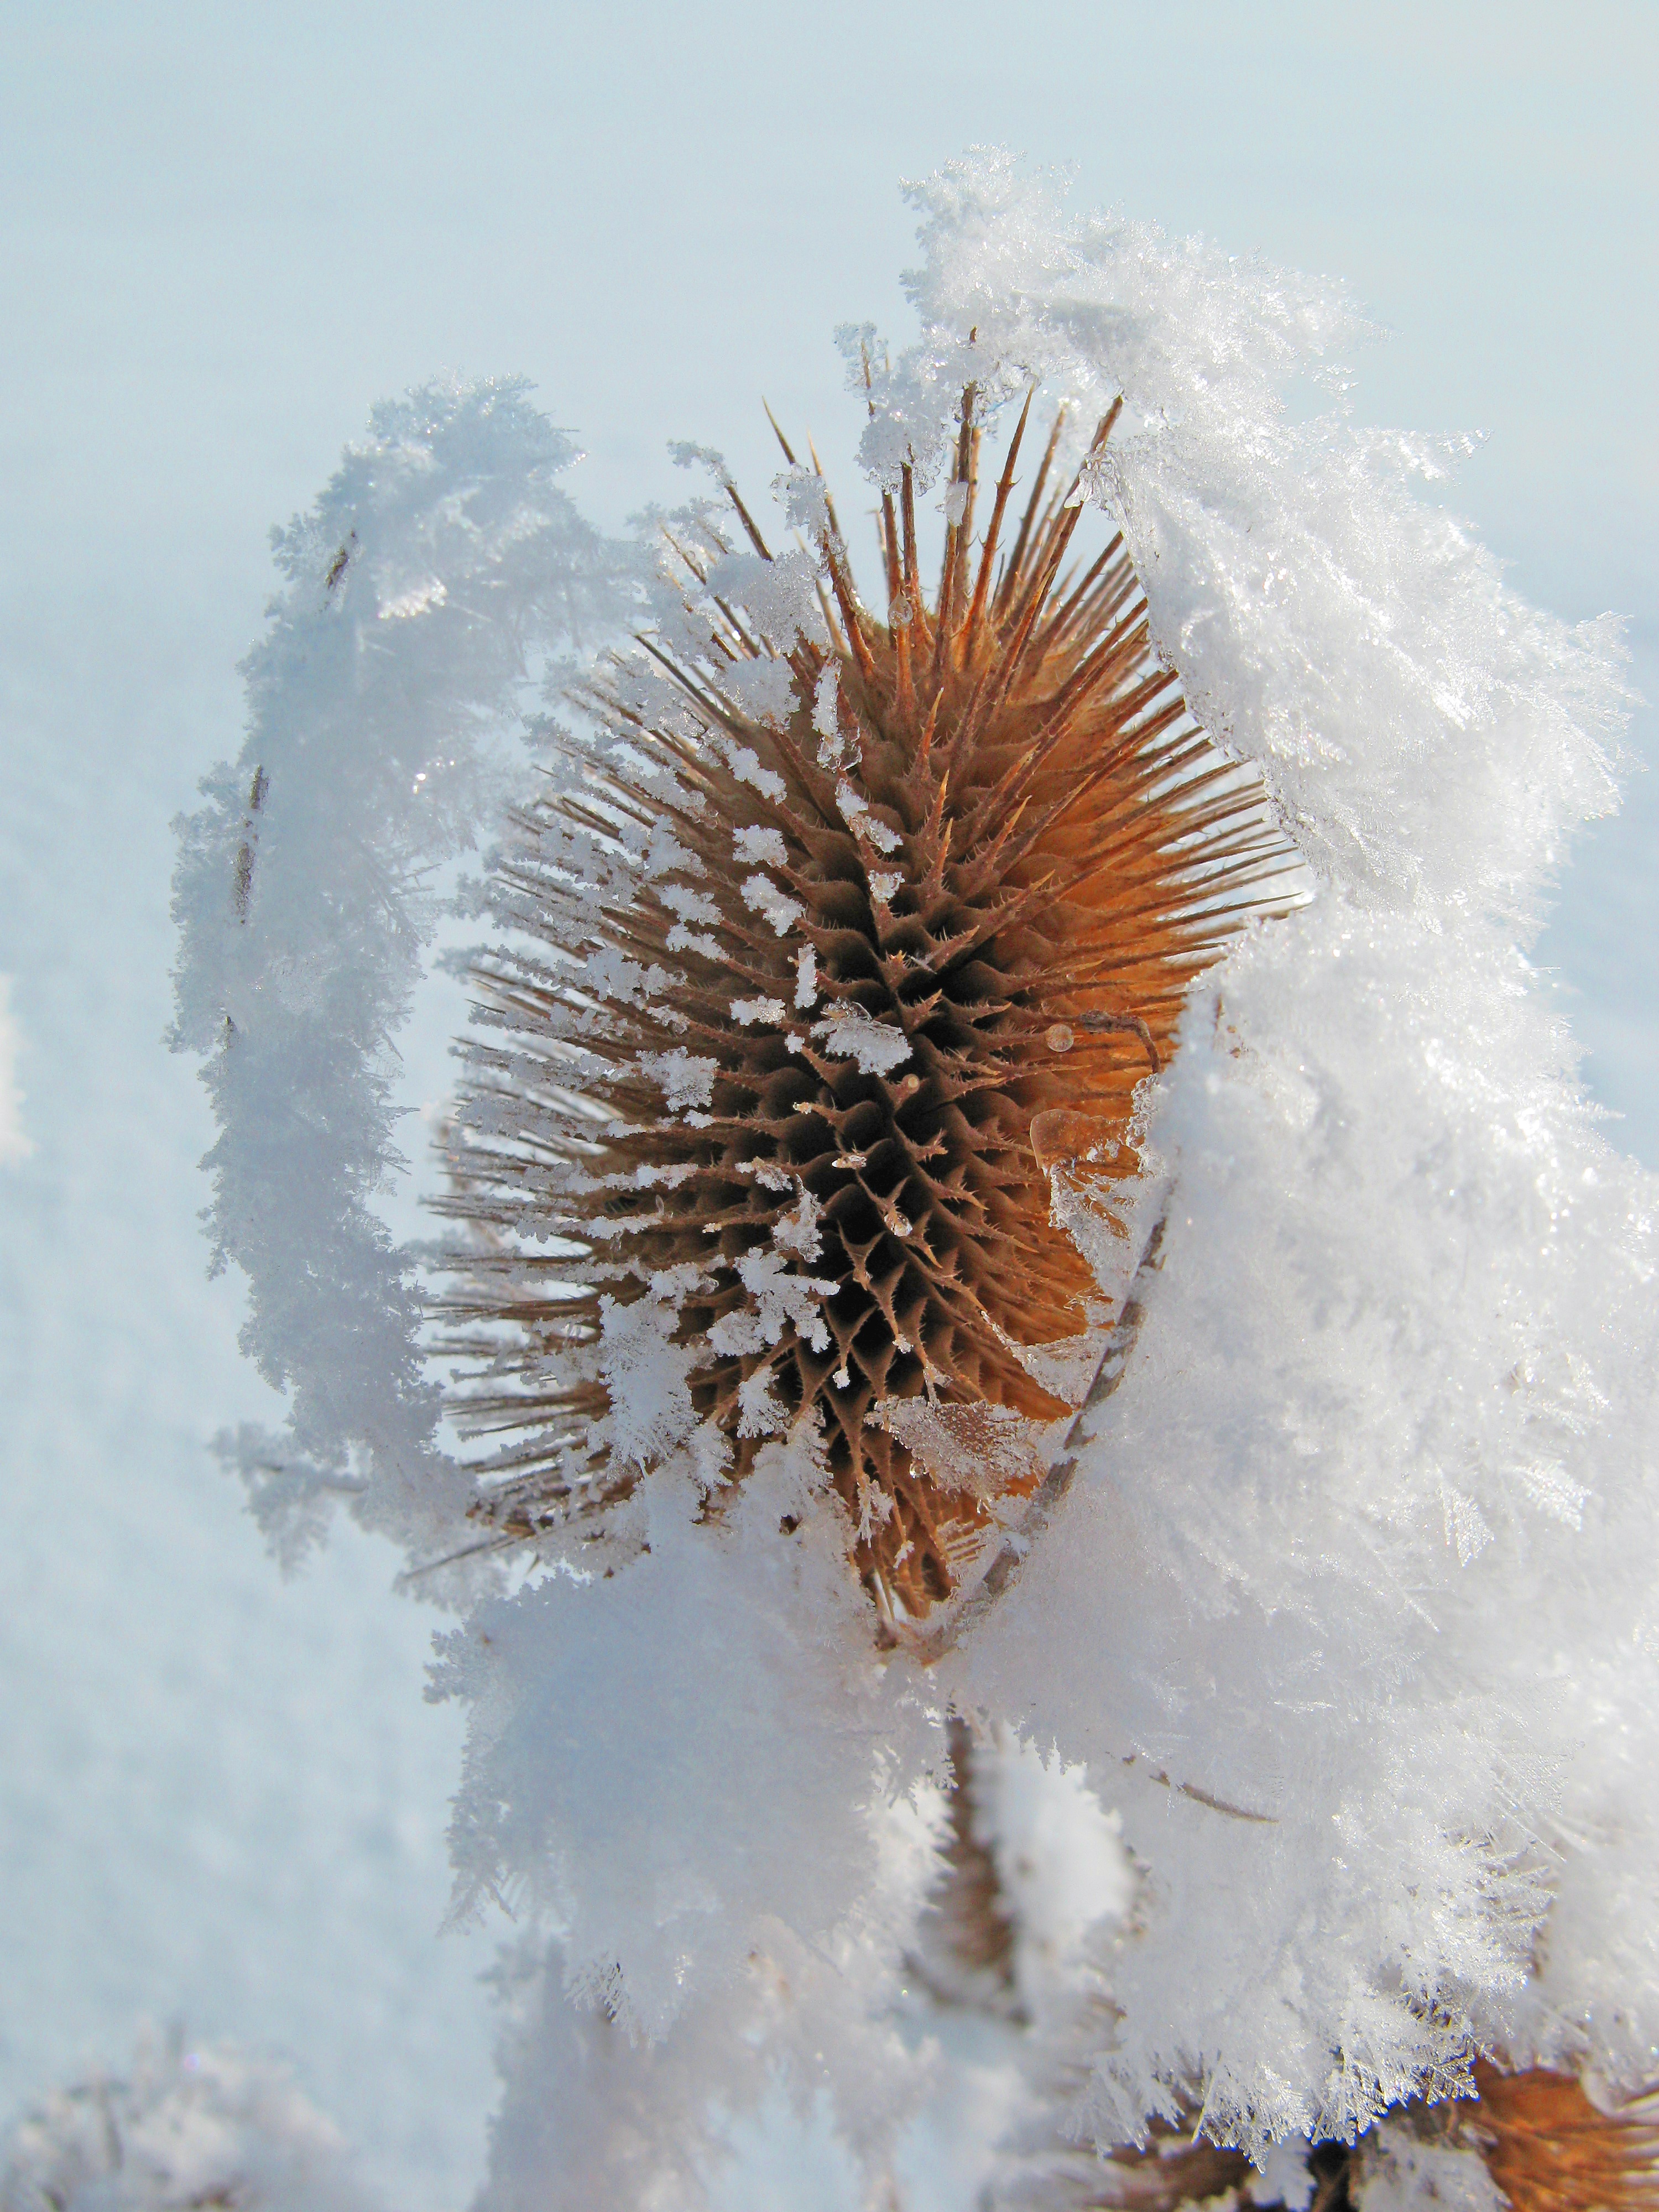
tree, branch, snow, cold, winter, flower, frost, ice, weather, season, winter magic, freezing, macro photography